Stefan Ulmer (physicist)

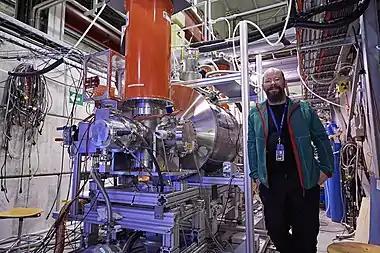
Stefan Ulmer at the BASE experimental setup

Stefan Ulmer has received the following awards and recognition for his contributions to fundamental experimental physics.